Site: brandenburg
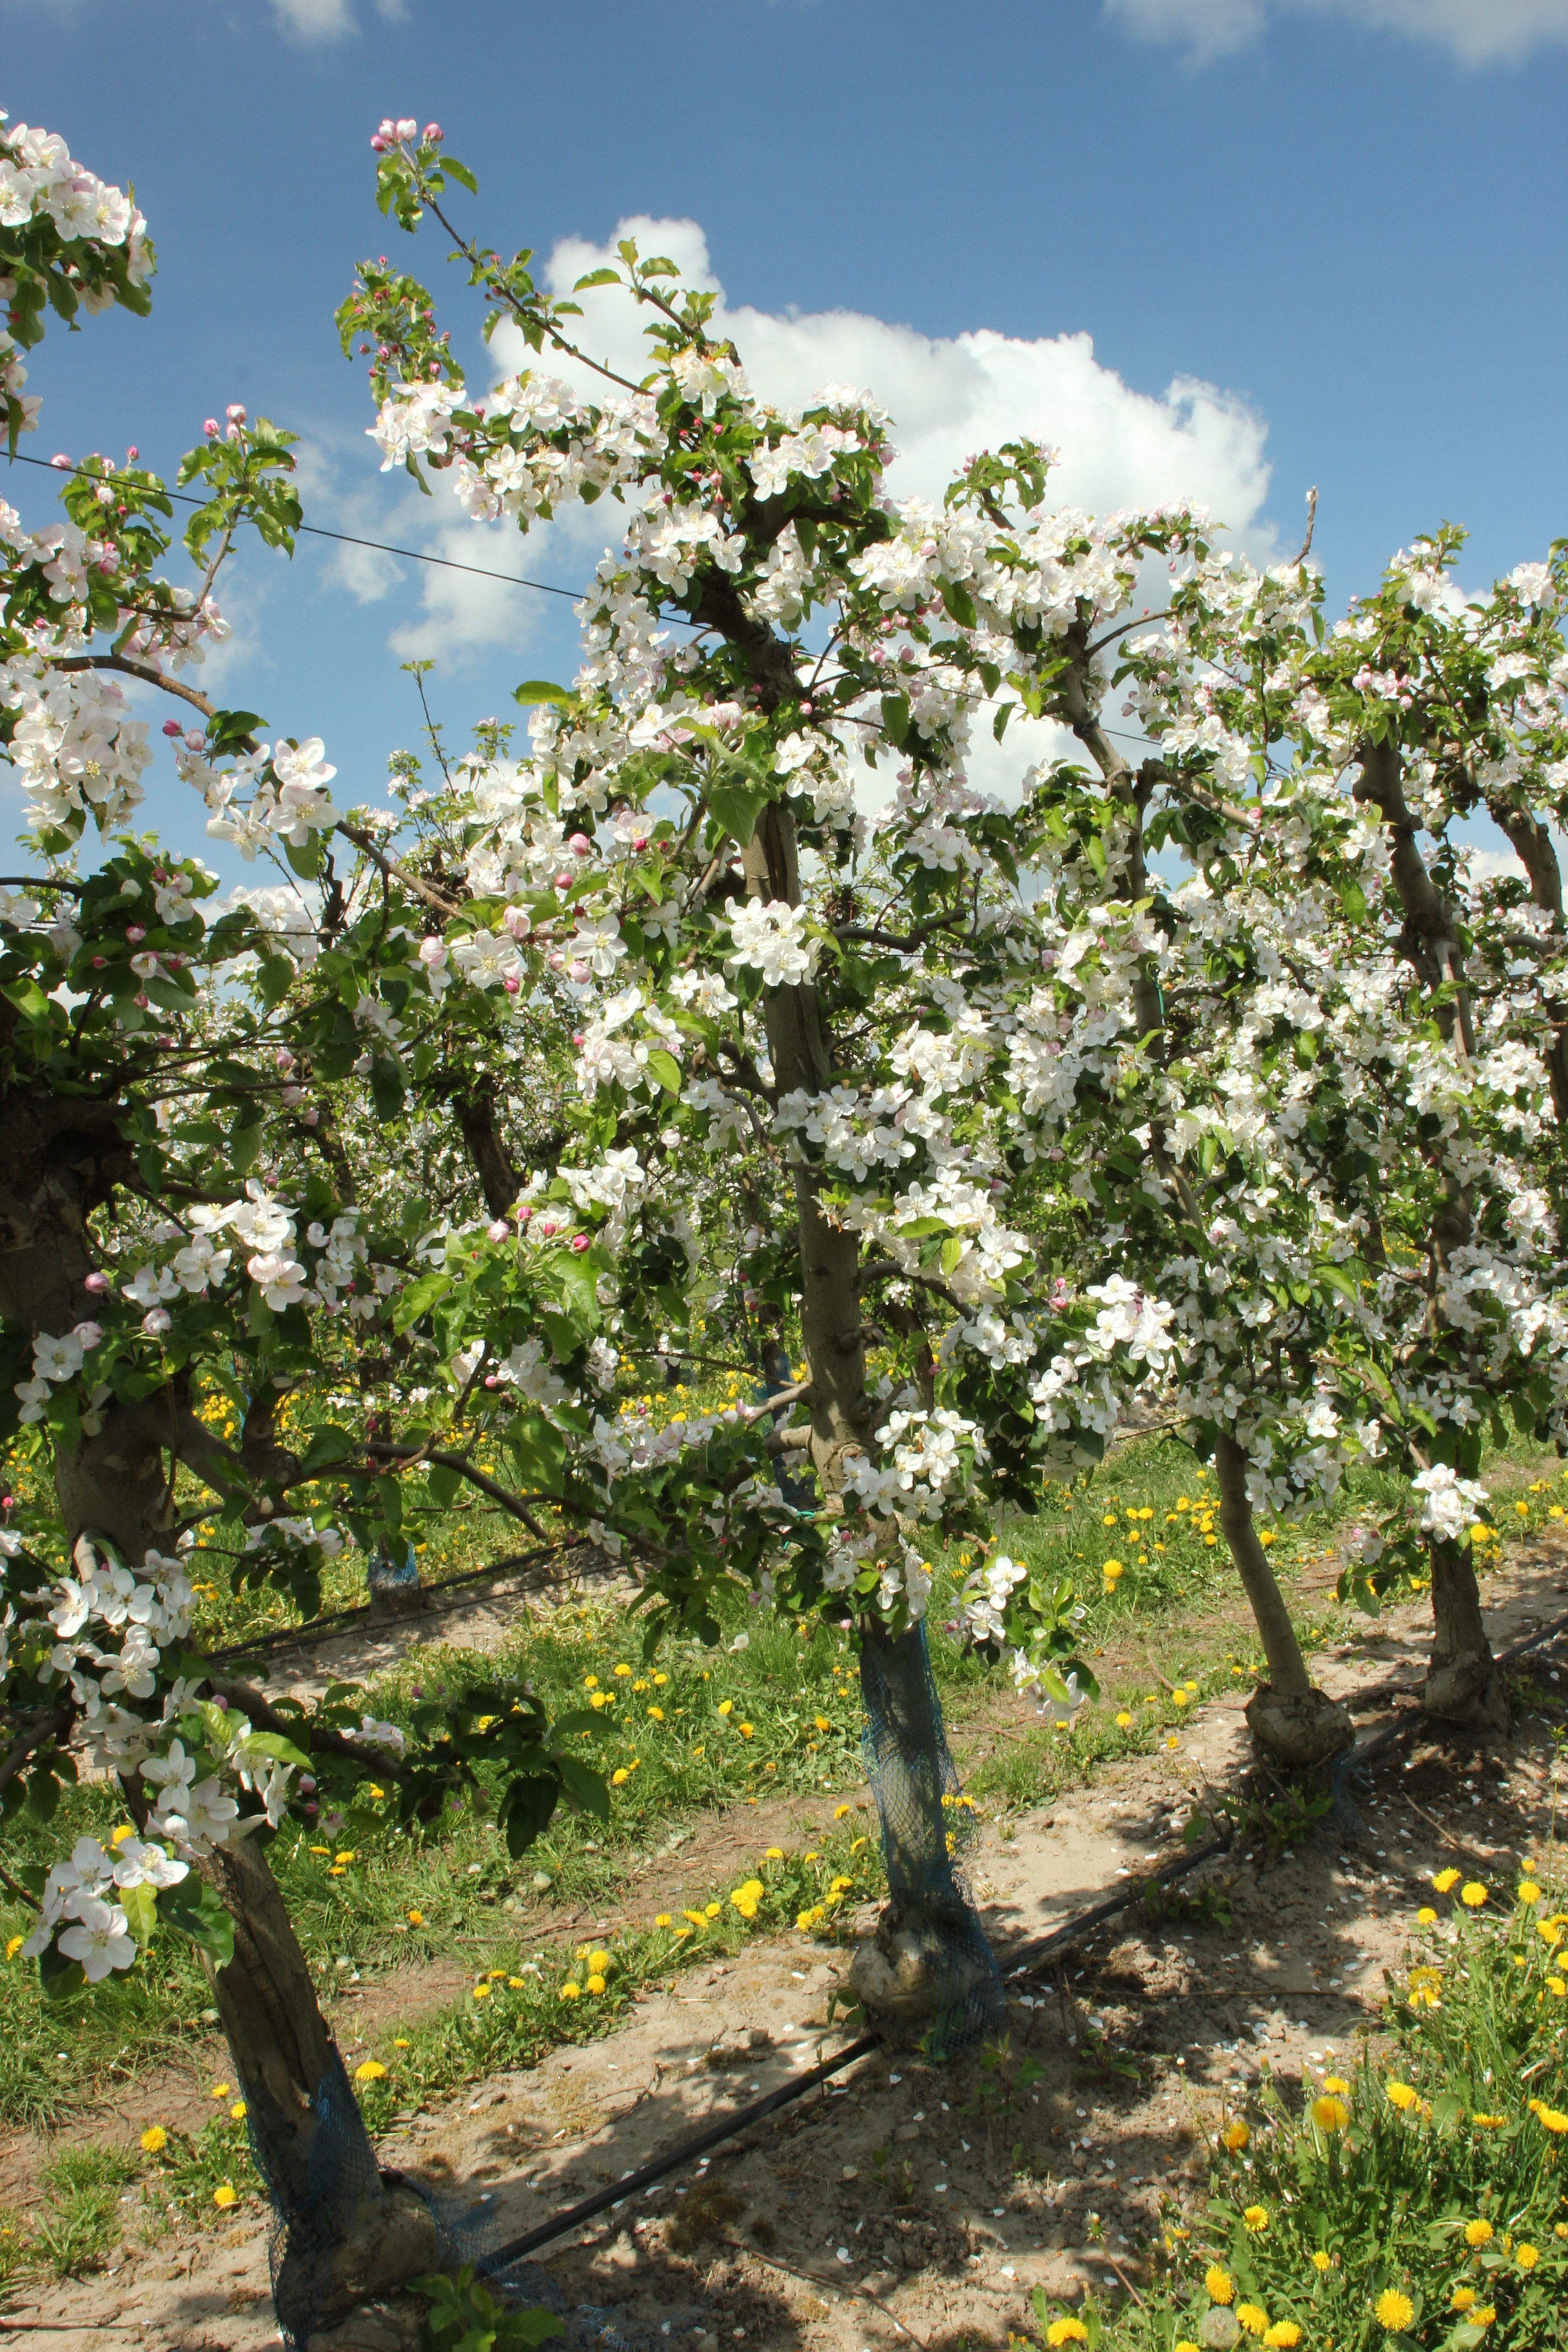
Growth stage (BBCH 65): Flowering